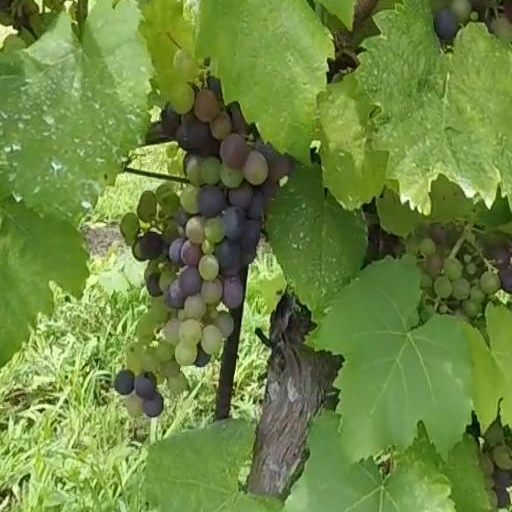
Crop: grape